State Space Agency of Ukraine

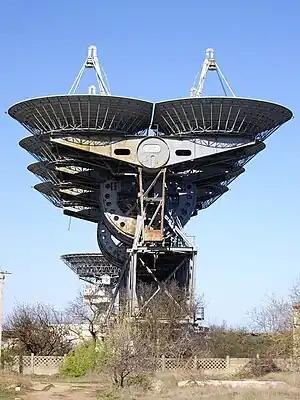
Tracking facilities in Yevpatoria (built by the Soviet Union in 1960)

Prior to Ukraine's independence, several Ukrainians flew in space under the Soviet flag. Ukrainian Pavlo Popovych was the fourth cosmonaut in space, in 1962.